Sky position (RA, Dec in degrees): 190.302, 18.192
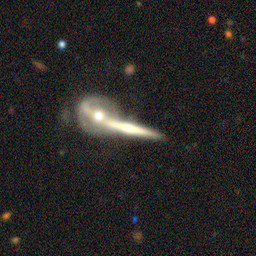
Galaxy morphology: Merging Galaxies